Nithyakanyaka

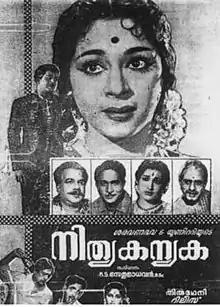
Song-book cover

Nithyakanyaka is a 1963 Indian Malayalam-language film directed by K. S. Sethumadhavan and produced by A. K. Balasubramaniam. The film stars Sathyan, Ragini, Thikkurissy Sukumaran Nair and Ambika. The film had musical score by G. Devarajan. This film is based on Edhir Paradhathu (1954), directed by Chitrapu Narayana Rao.